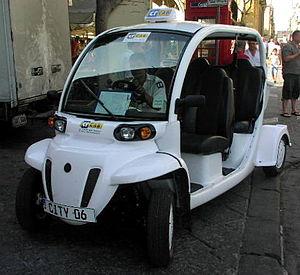
Les plaques d'immatriculation maltaises sont les plaques utilisées à Malte pour identifier un véhicule terrestre routier.